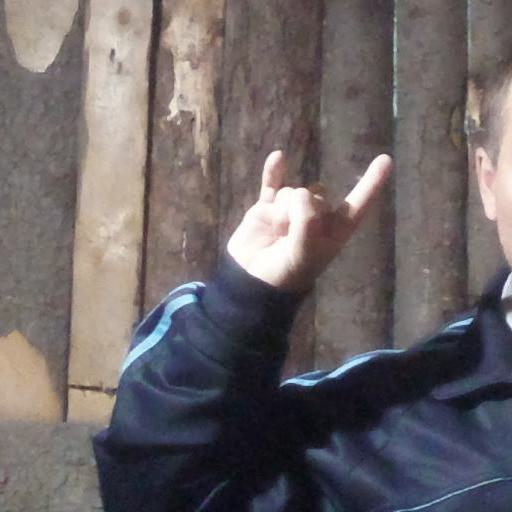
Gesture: rock